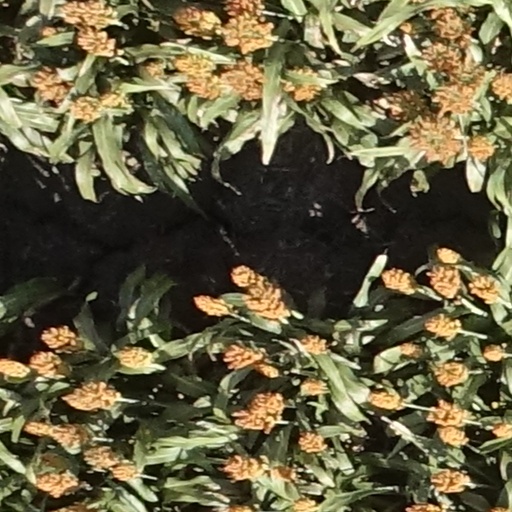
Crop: sorghum